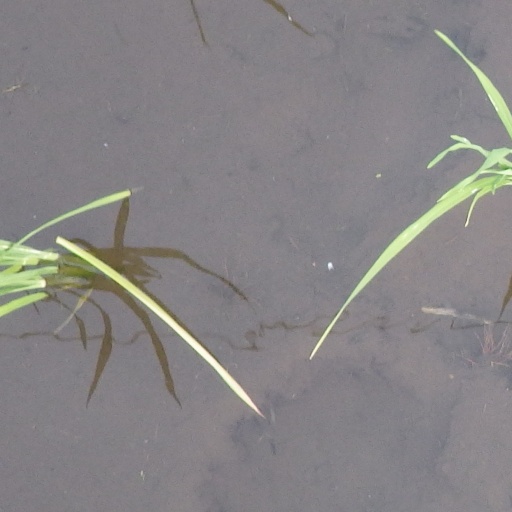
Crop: rice